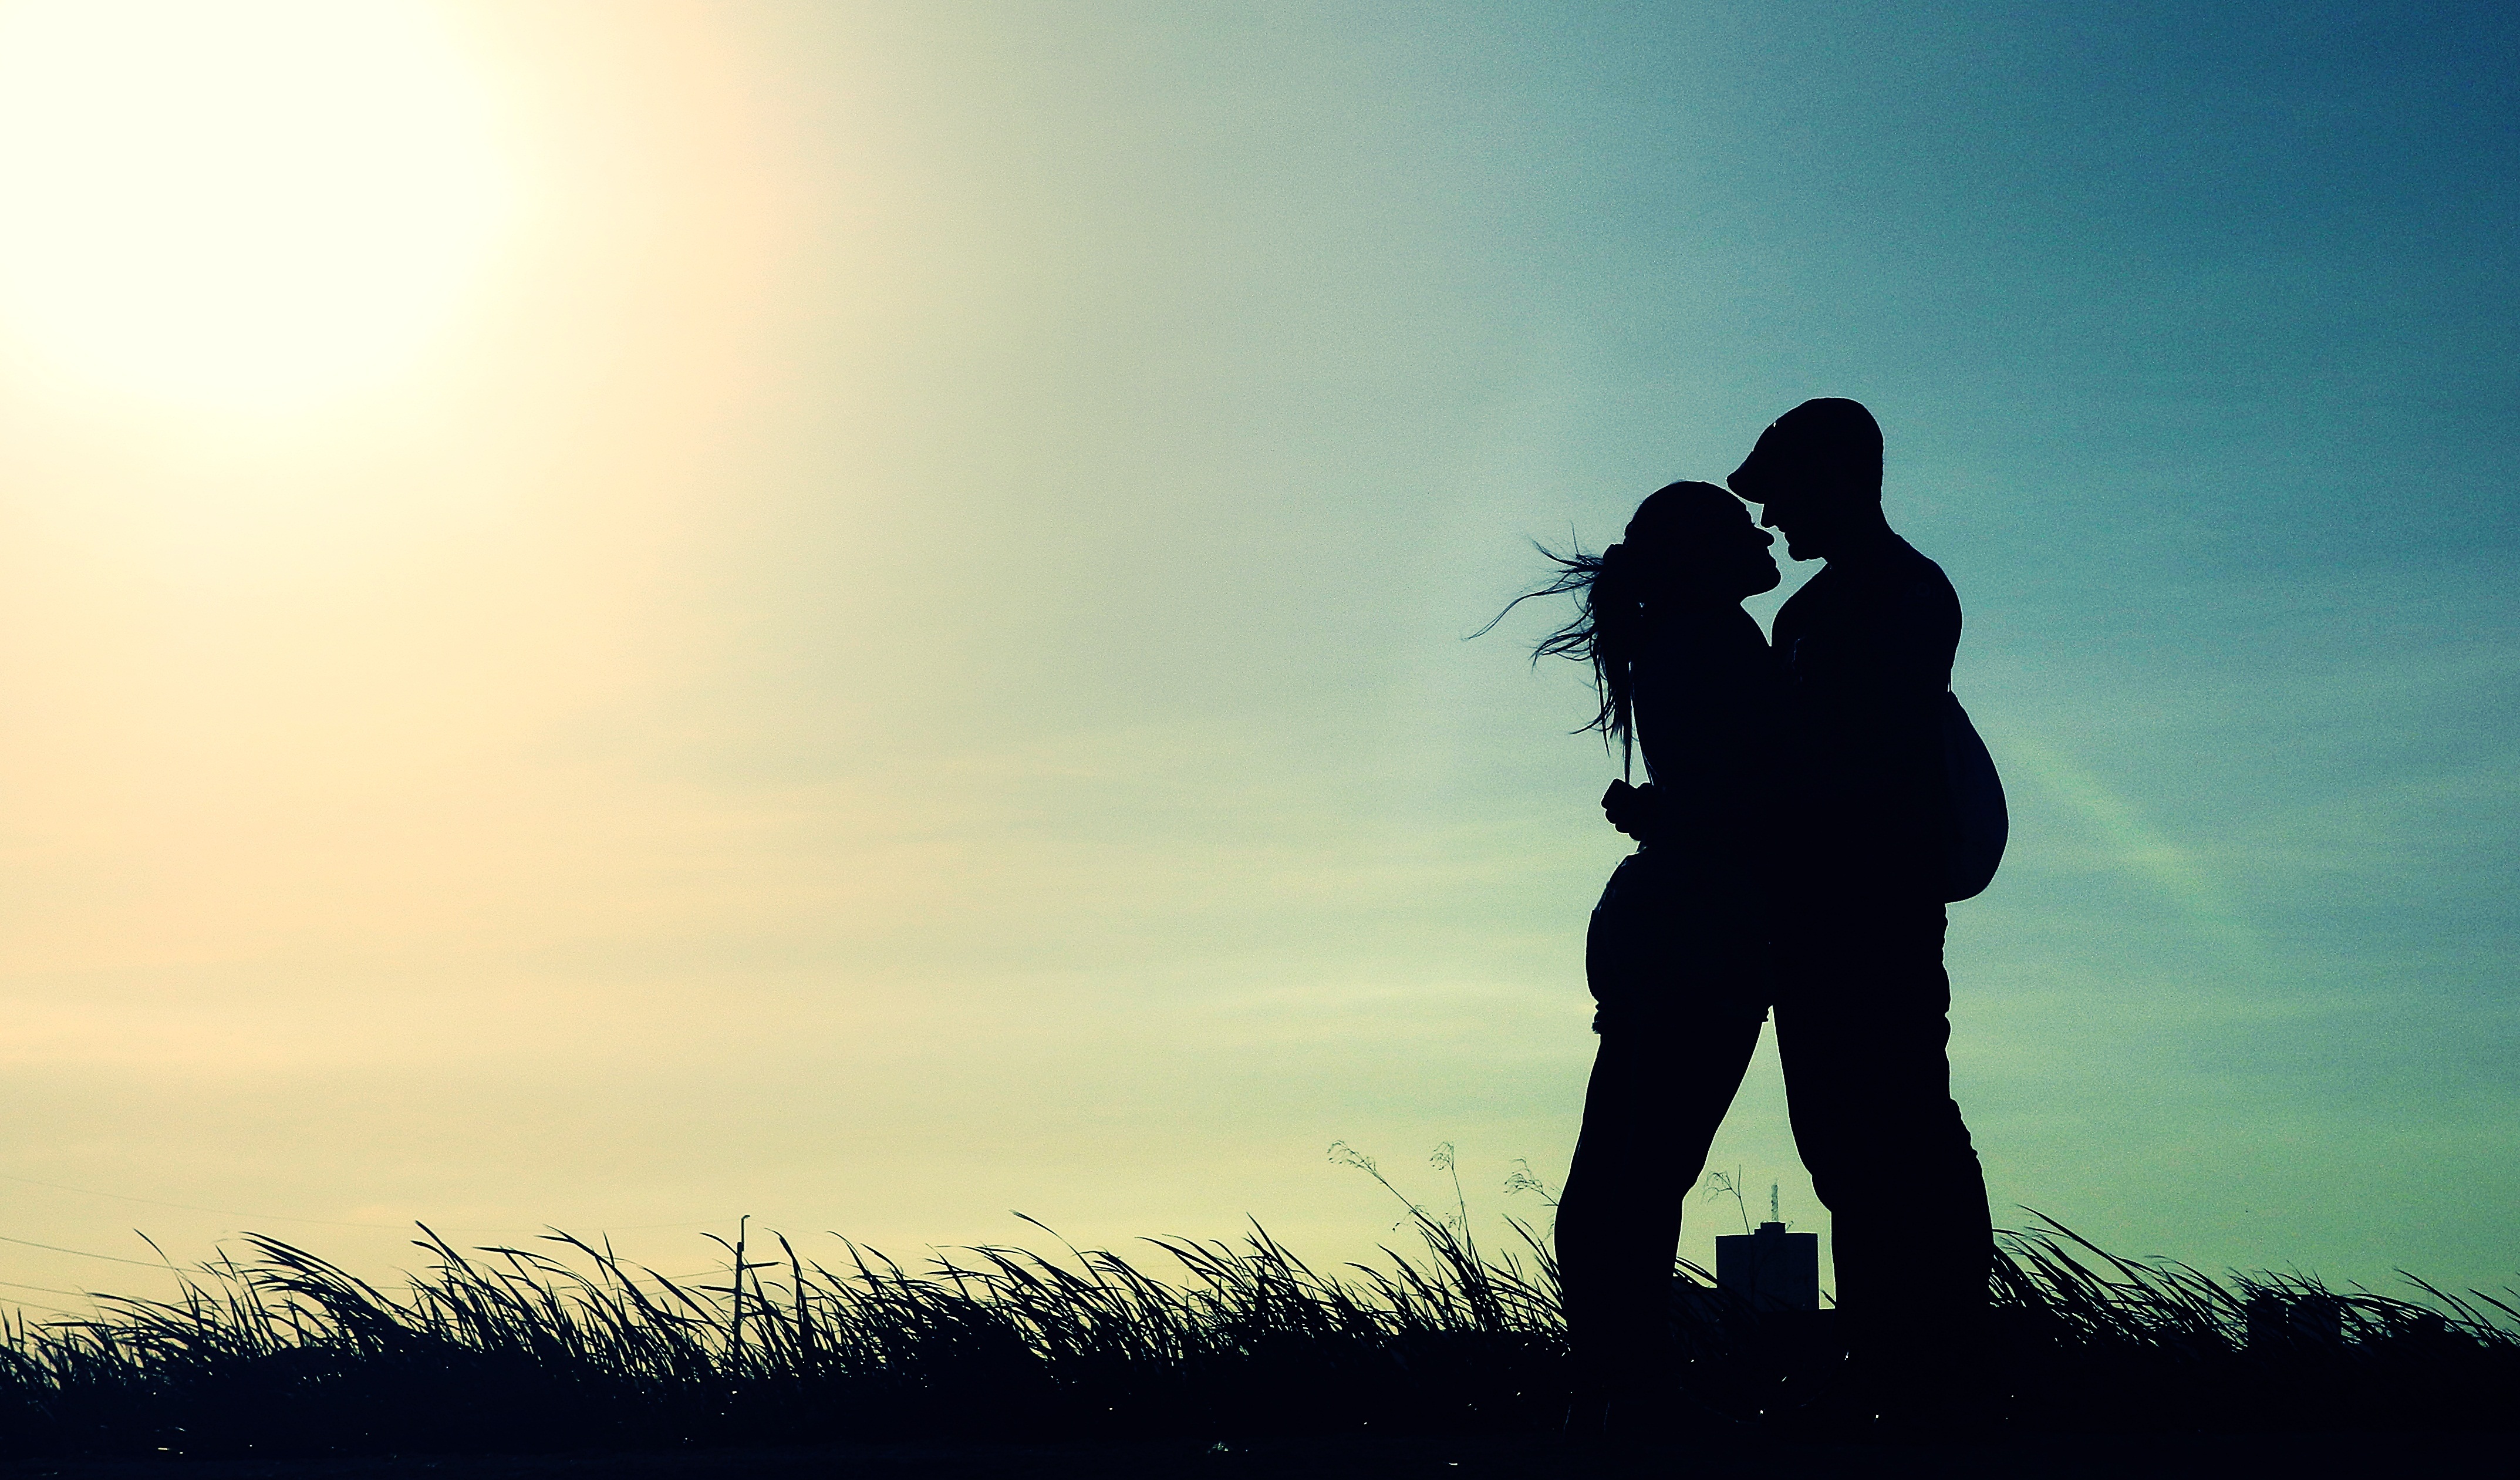
landscape, horizon, silhouette, light, cloud, people, sky, sunrise, sunset, sunlight, morning, dawn, dusk, love, heart, evening, young, peaceful, peace, kiss, couple, romance, romantic, friendship, wedding, lights, happy, happiness, backlight, backlighting, valentine, silhouettes, afternoon, emotion, feelings, grooms, happy couple, atmospheric phenomenon